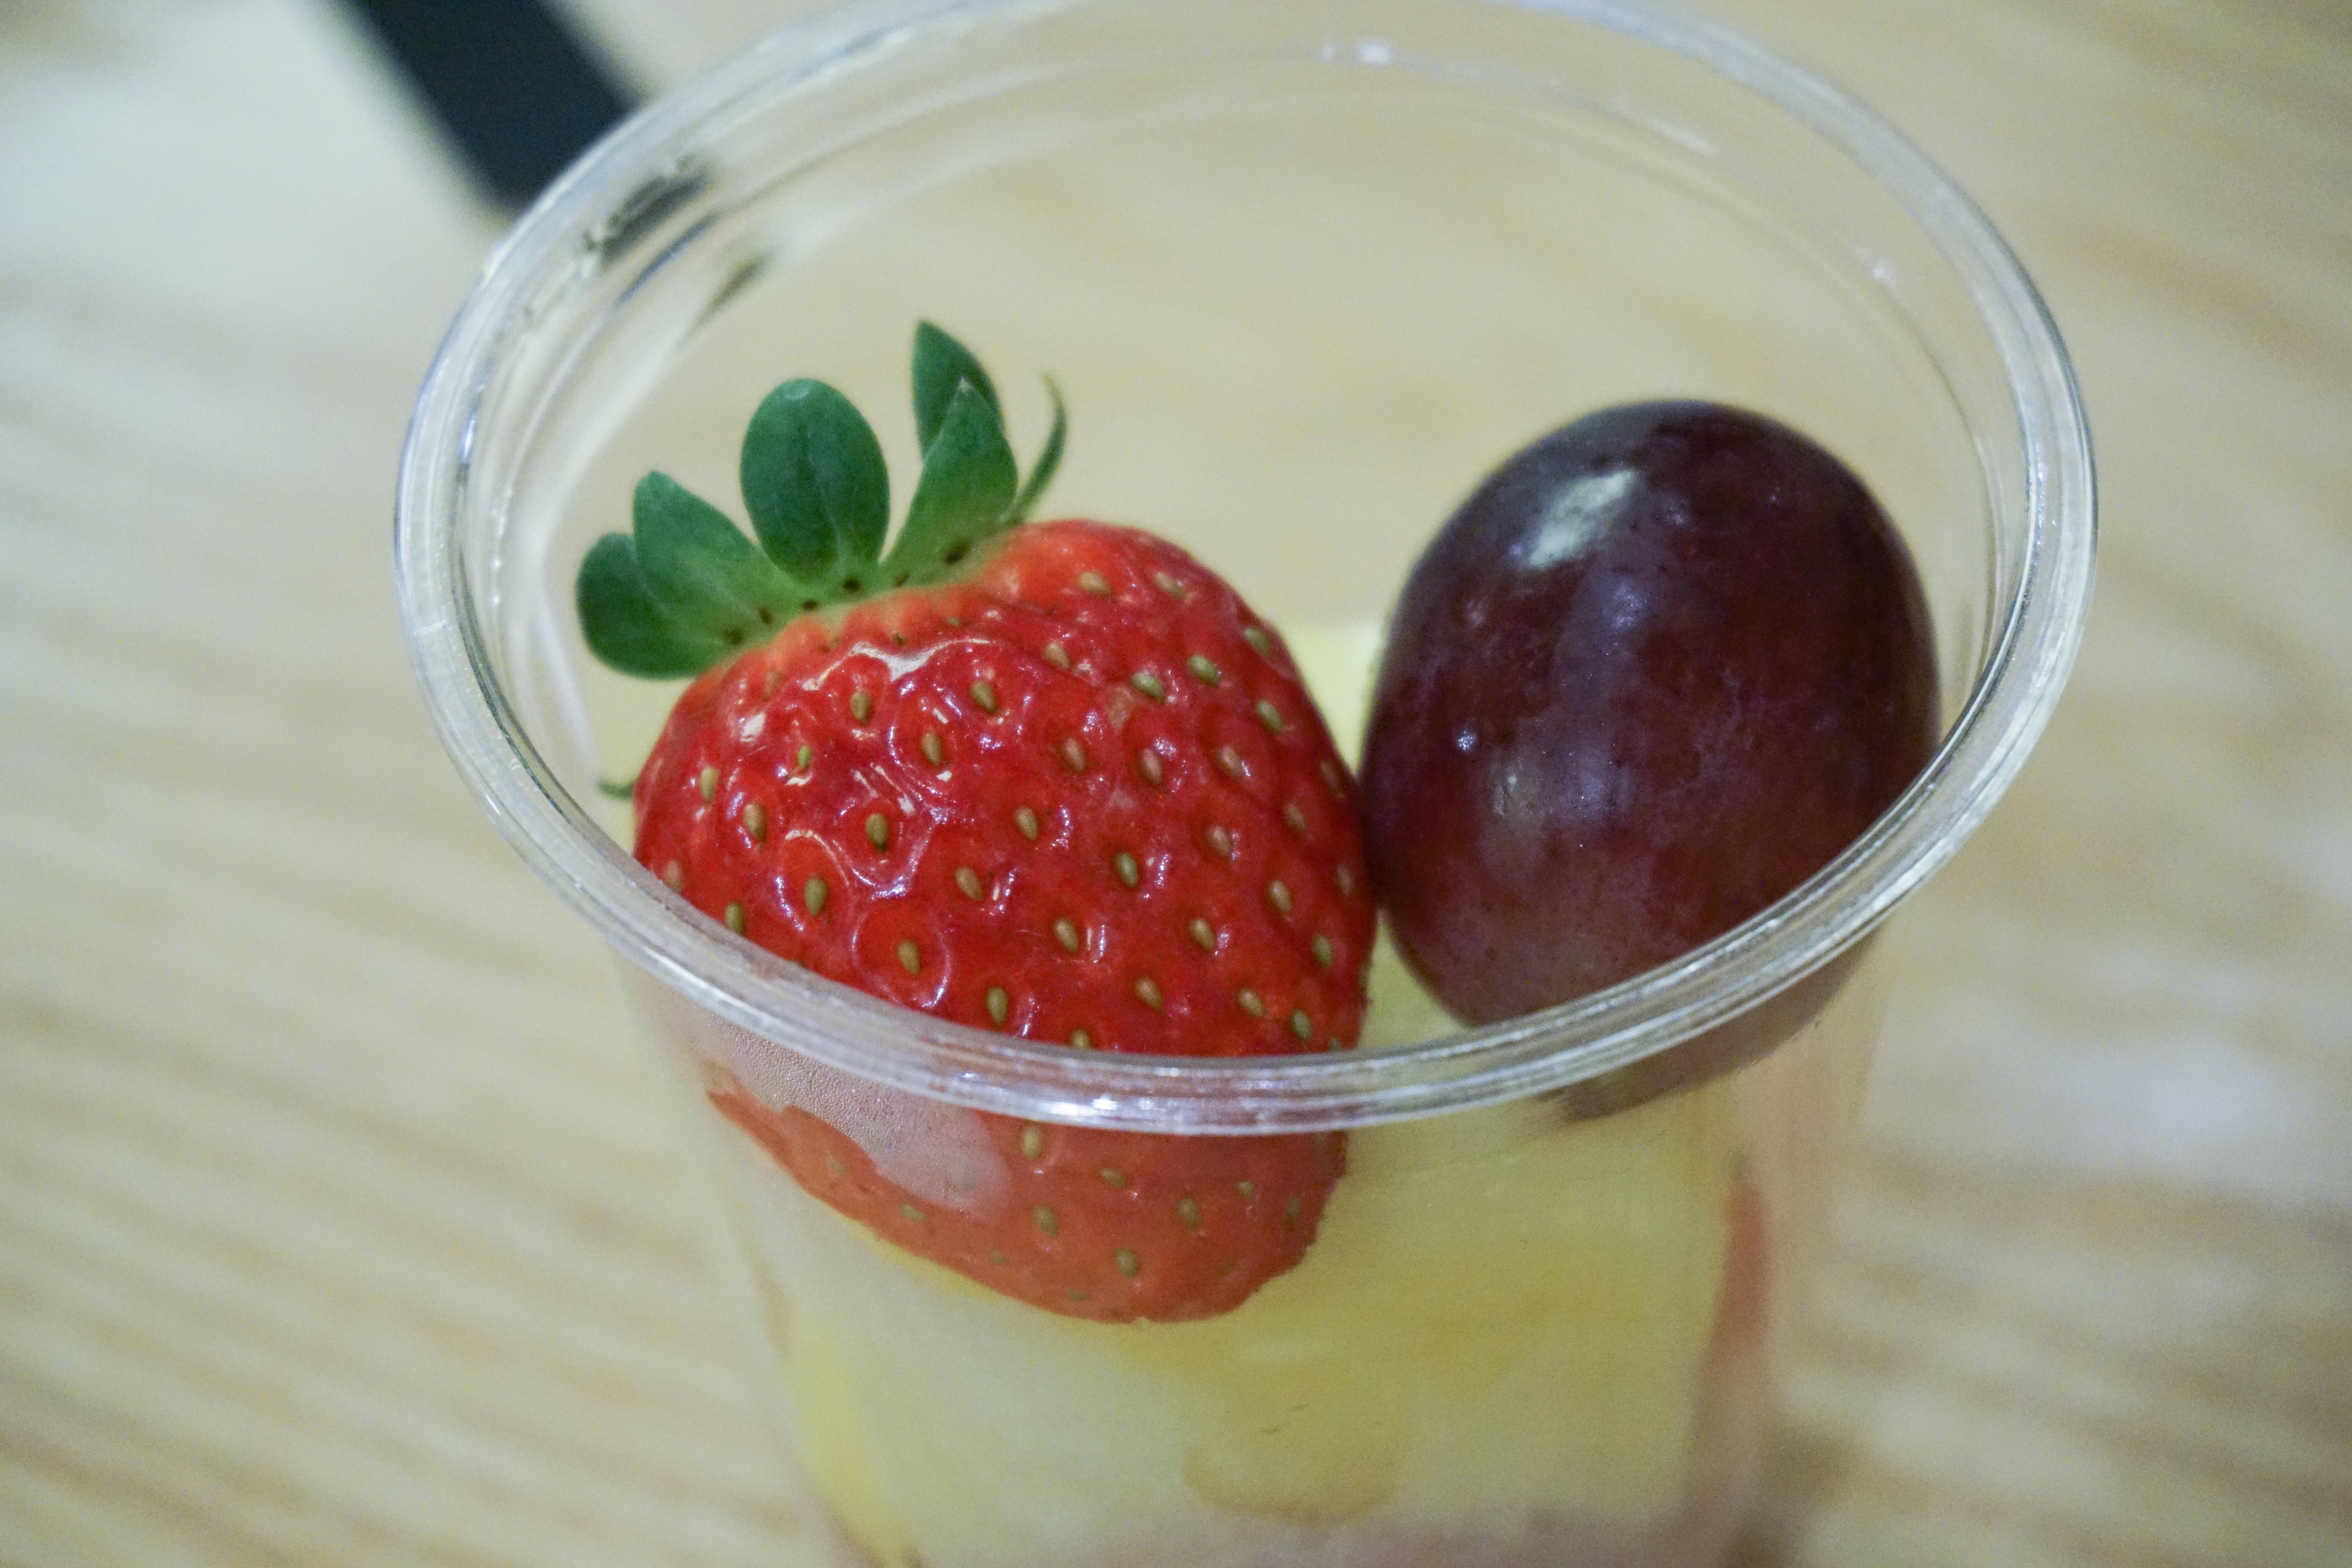
plant, raspberry, fruit, berry, food, produce, drink, dessert, cuisine, strawberry, smoothie, grapes, strawberries, digits, flowering plant, compote, land plant